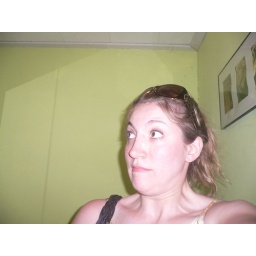
locked in some random houses bathroom for fifteen minutes